Big Brother 13 (American season)

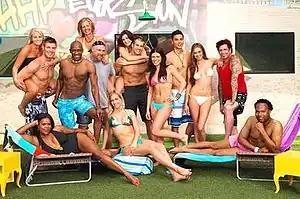
Top: Jordan, Shelly and RachelMiddle: Jeff, Keith, Adam, Brendon, Daniele, Dominic, Cassi, and DickBottom: Kalia, Porsche and Lawon

As part of the twist for the season, a selection of former HouseGuests, called "Dynamic Duos" by the producers, re-entered the House for another chance to win the grand prize. The six HouseGuests that returned were Dick Donato and Daniele Donato from "Big Brother 8", Jordan Lloyd and Jeff Schroeder from "Big Brother 11", and Rachel Reilly and Brendon Villegas from "Big Brother 12".